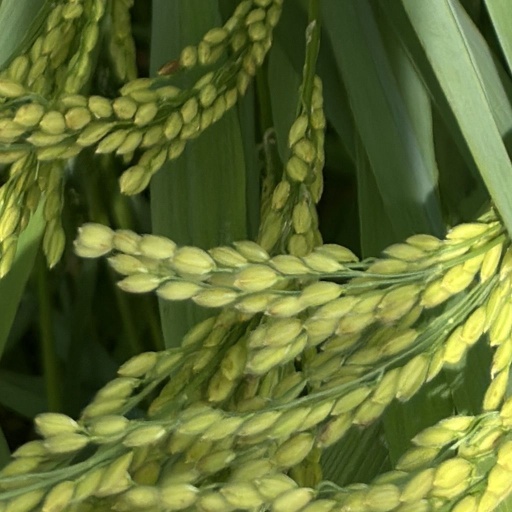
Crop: rice